Mirzapur, Ishwarganj, Mymensingh

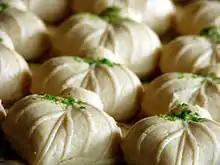
Sandesh

"Chhanar mishti" is made from chickpea flour with sugar/"jaggery"/molasses. Various types are available across Bangladesh.